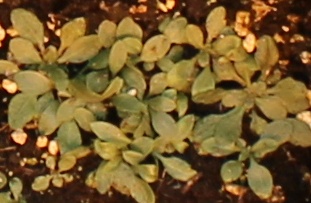
Label: Horseweed